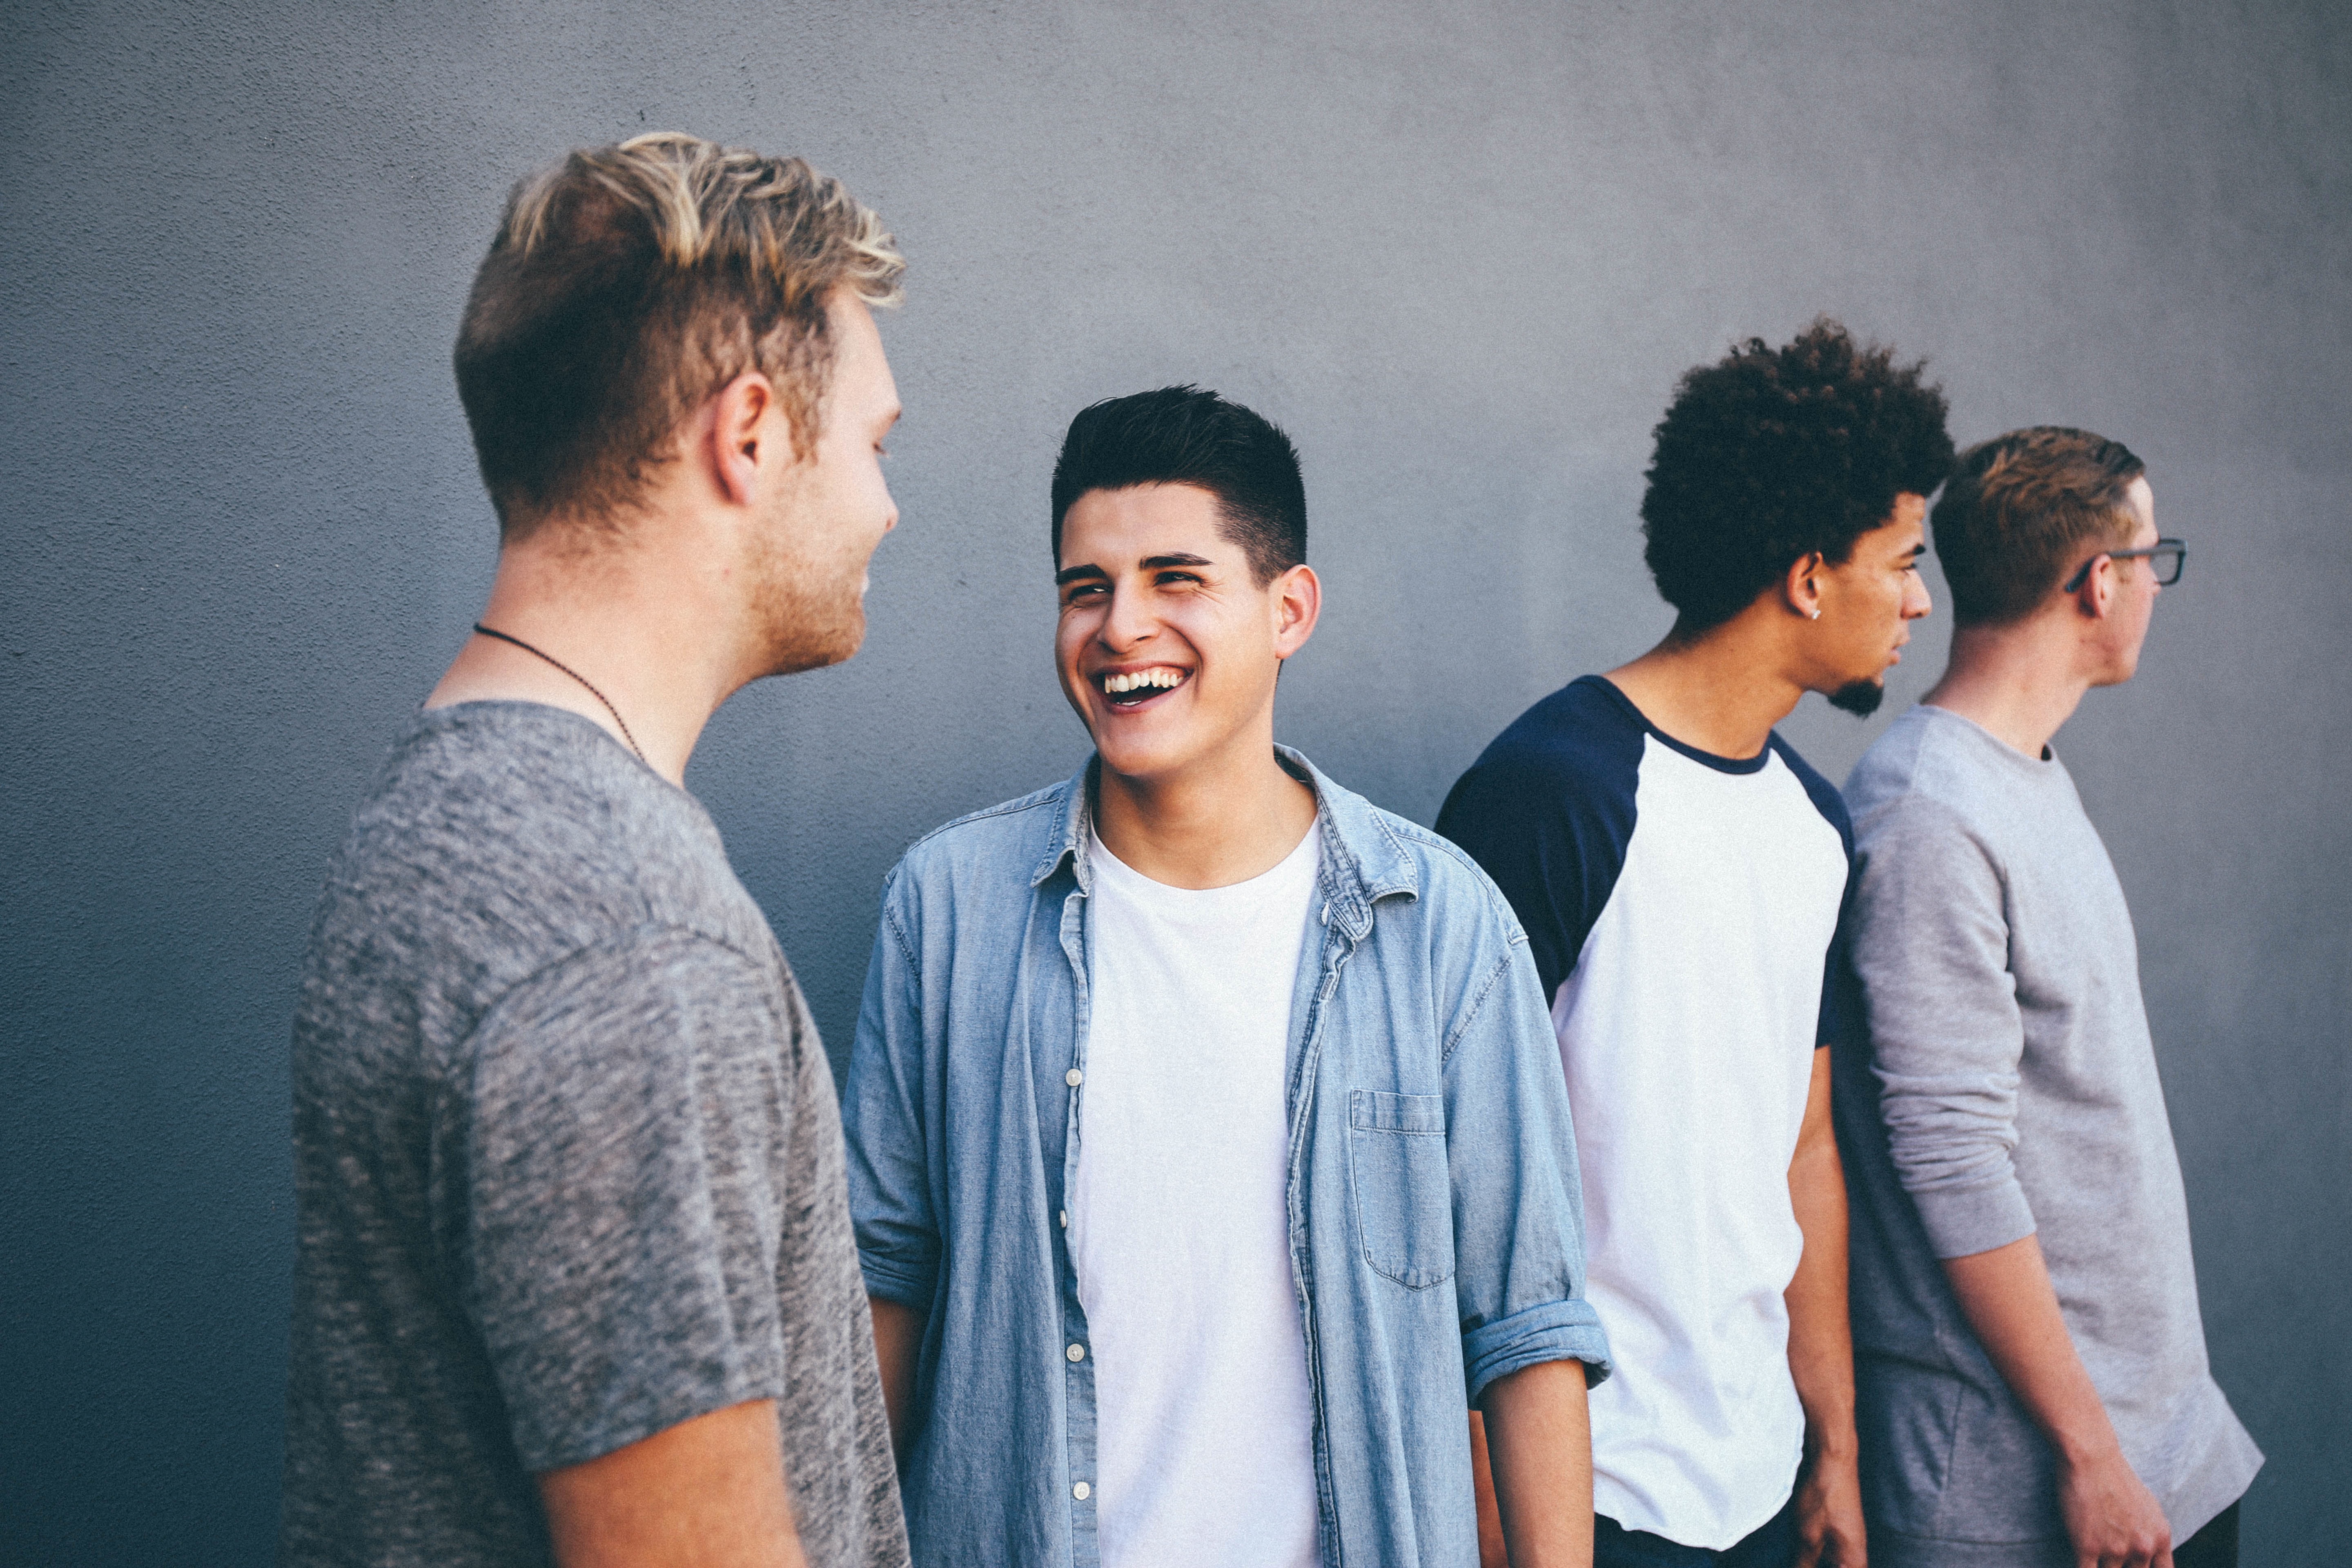
man, people, photography, male, blue, conversation, photograph, social group